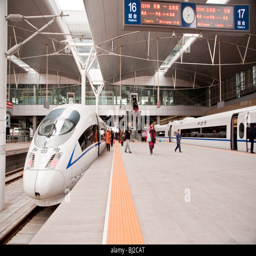
a modern and new high speed train just arrived